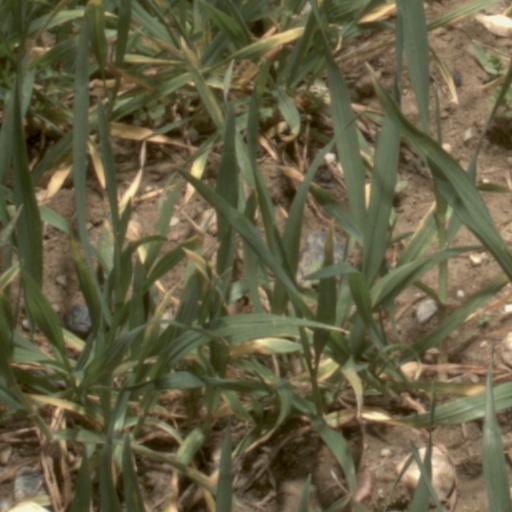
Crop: wheat